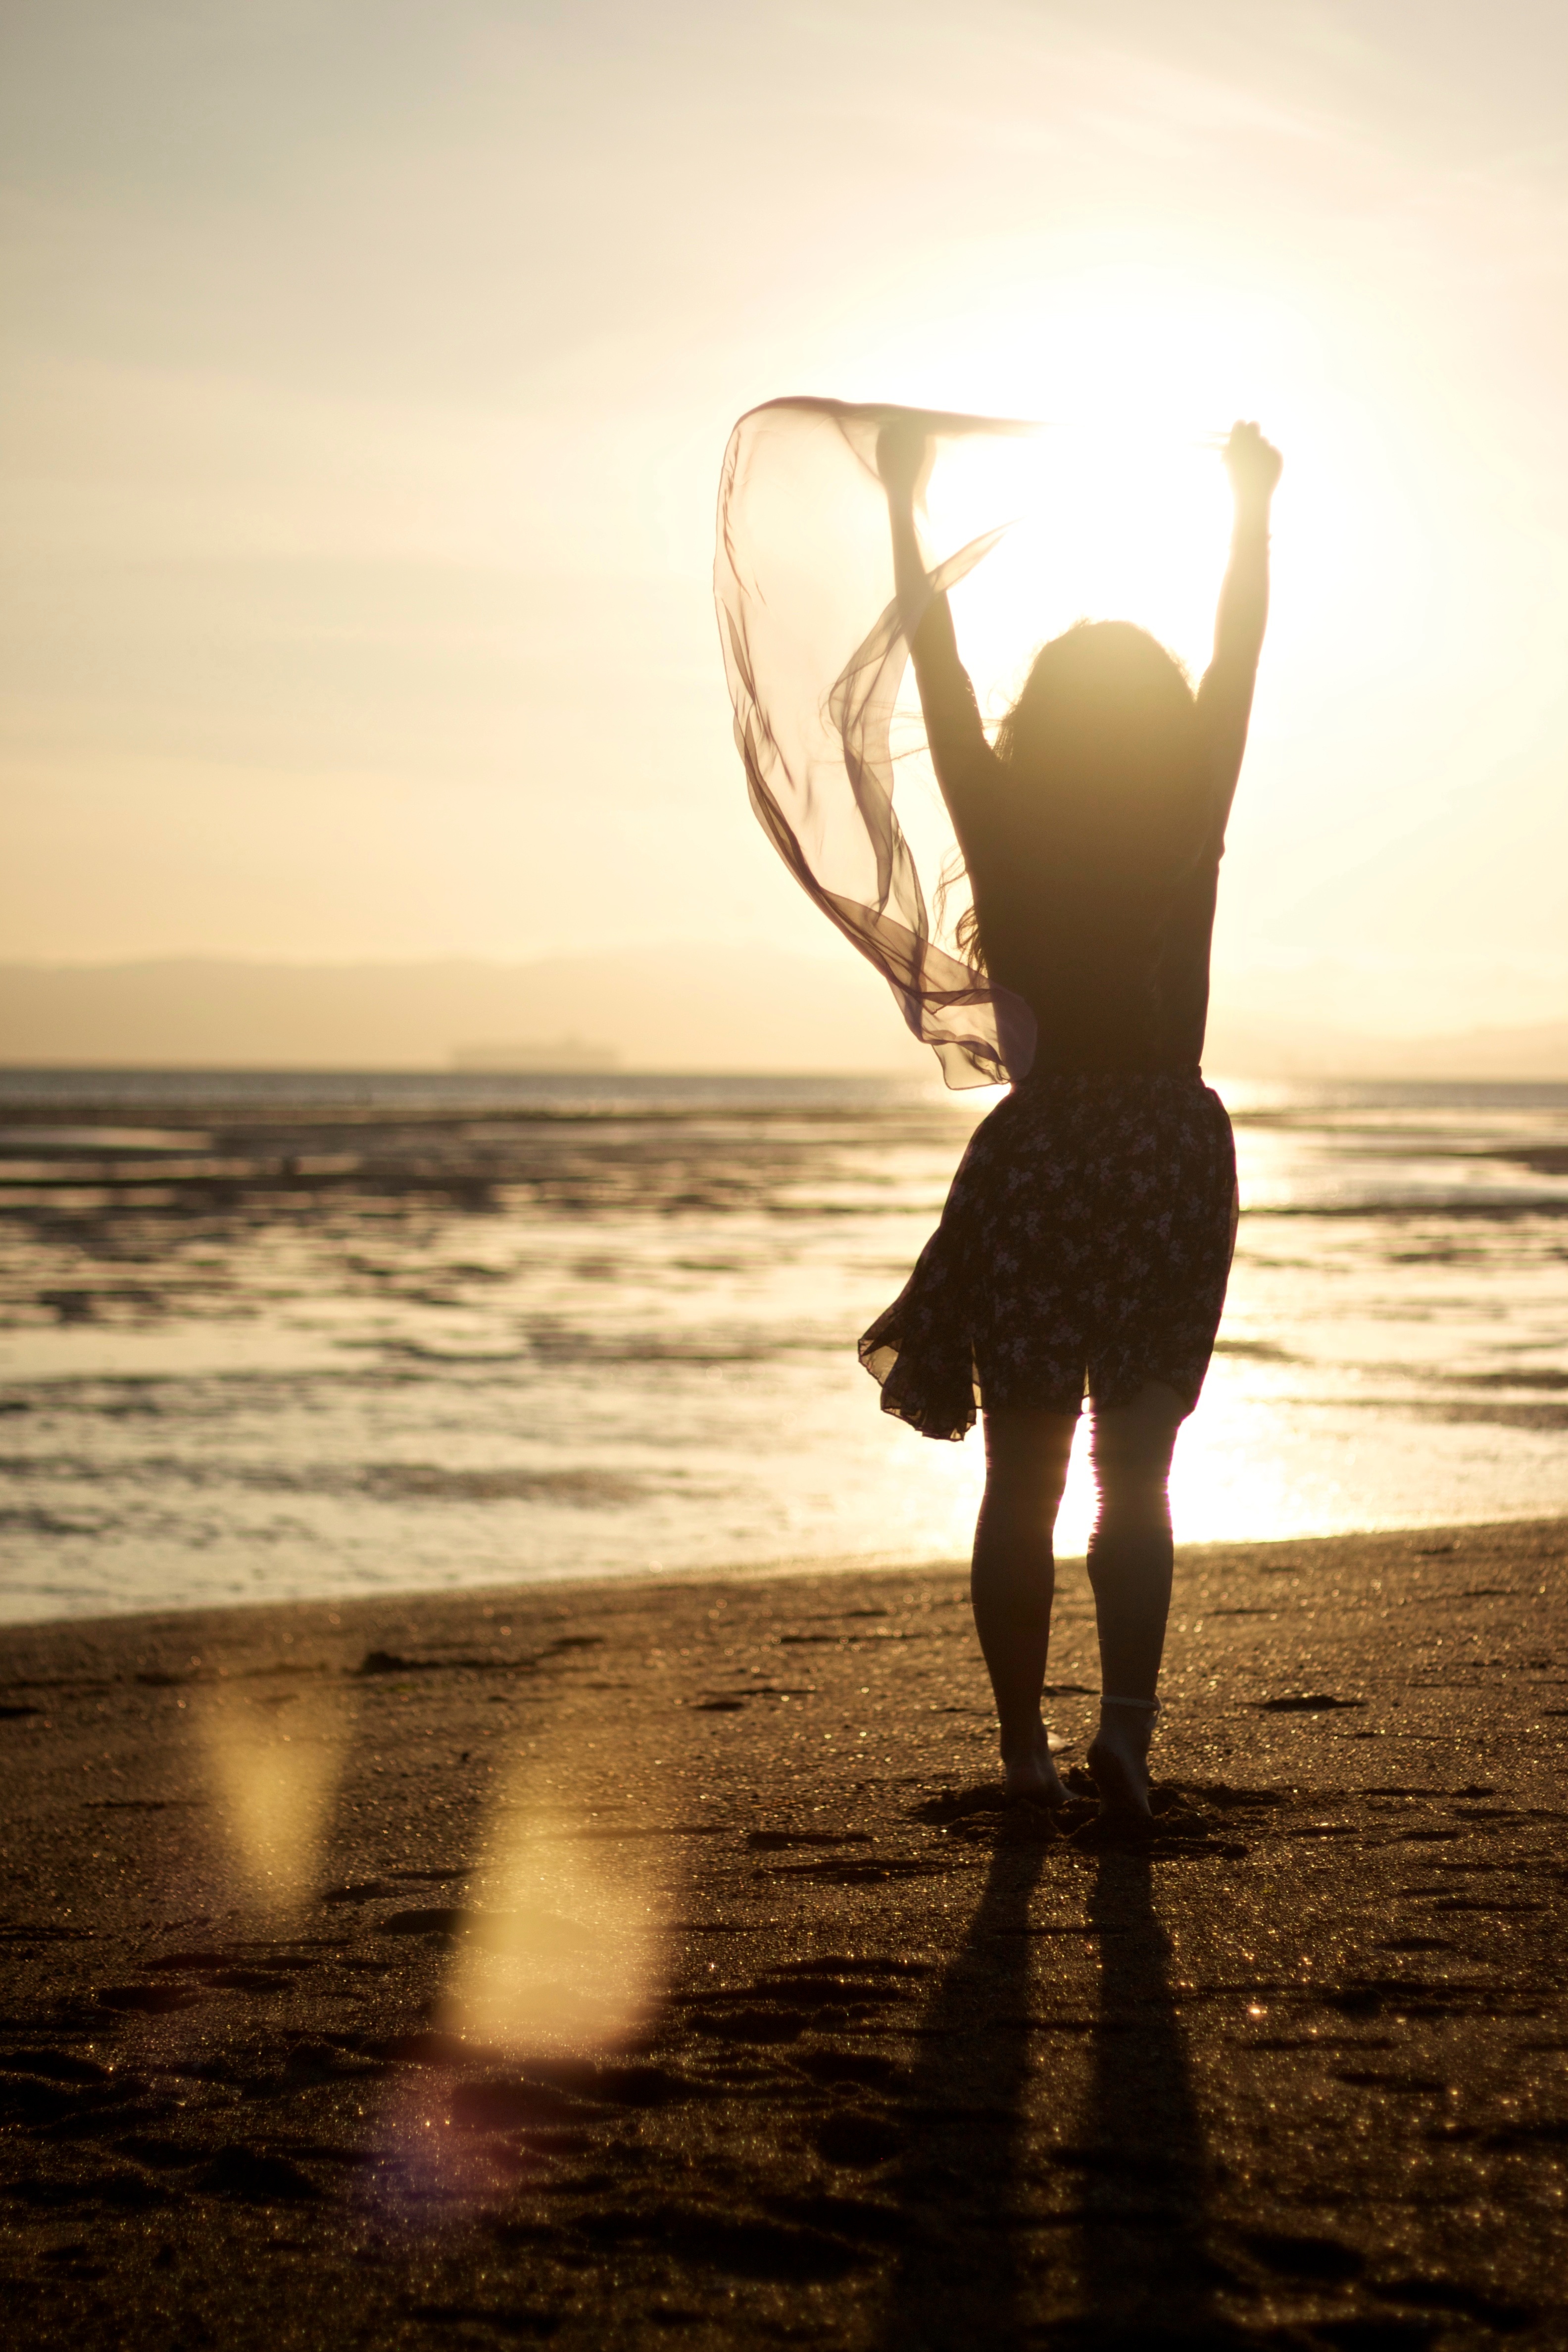
hand, beach, sea, sand, silhouette, person, light, woman, sunset, sunlight, morning, shore, love, romance, beauty, emotion, human positions, human action, physical fitness